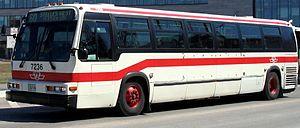
Nova Bus est une compagnie manufacturière d’autobus urbains basée à Saint-Eustache, au Québec. La compagnie est détenue par Volvo Bus par le biais de sa filiale Volvo Canada. La compagnie est connue pour sa ligne produits à plancher surbaissé, le Nova LFS.